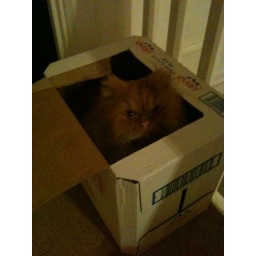
cat in a box